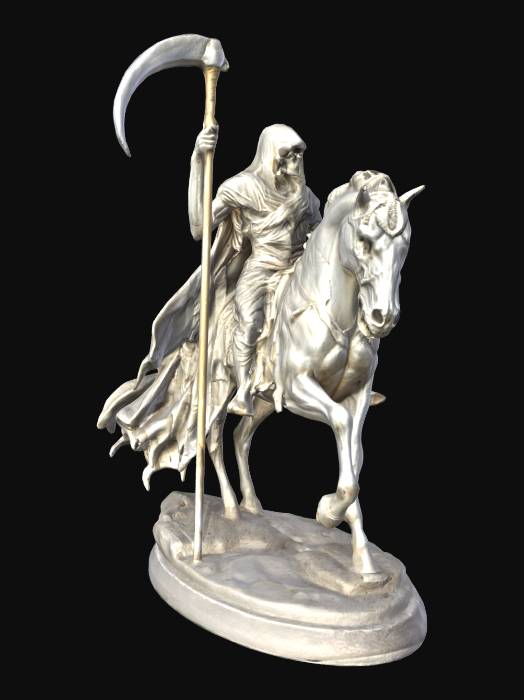
미적 점수 (1~10점): 5